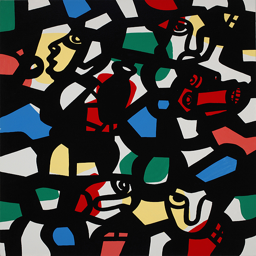
graphics for da costa graphics